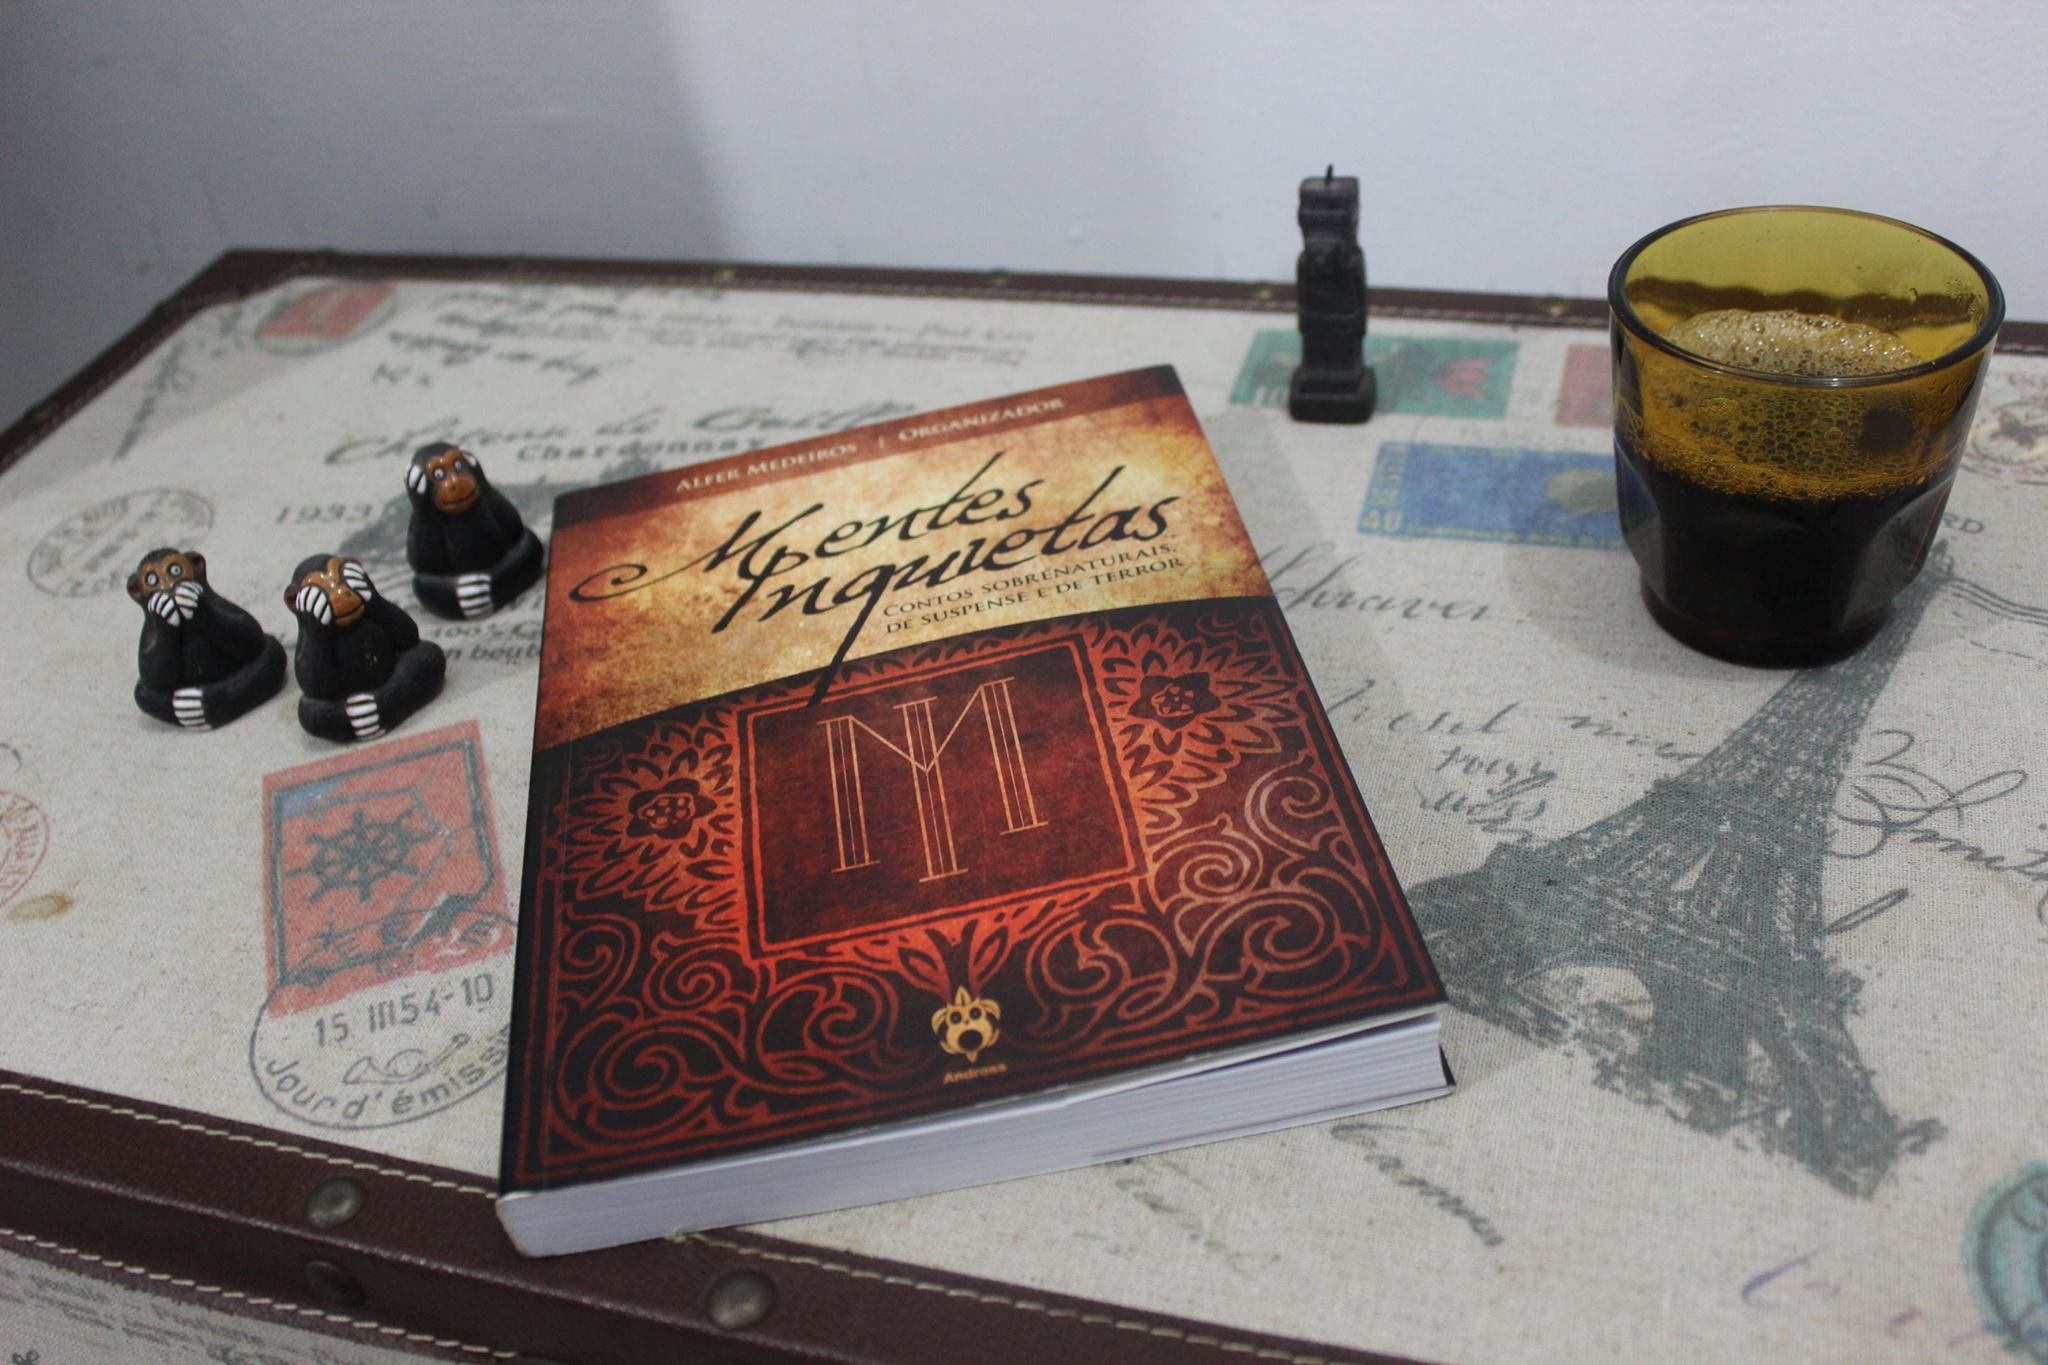
book, read, cafe, coffee, reading, painting, art, fiction, literature, design, calligraphy